Describe the emotion expressed in this image:  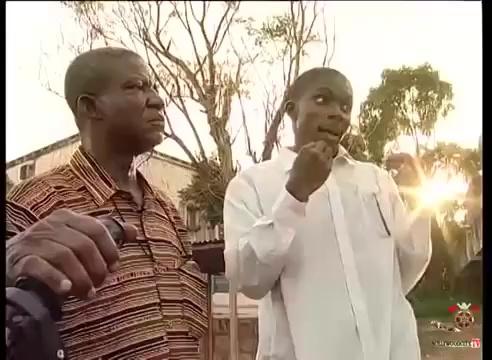
This person displays Fear, valence and arousal with low intensity.